Answer in natural language. Consider the 3D positions of the objects in the scene and not just the 2D positions in the image. Is the centerpoint of  abstract painting in a black frame at a higher height than Doorway? Choose between the following options: yes or no
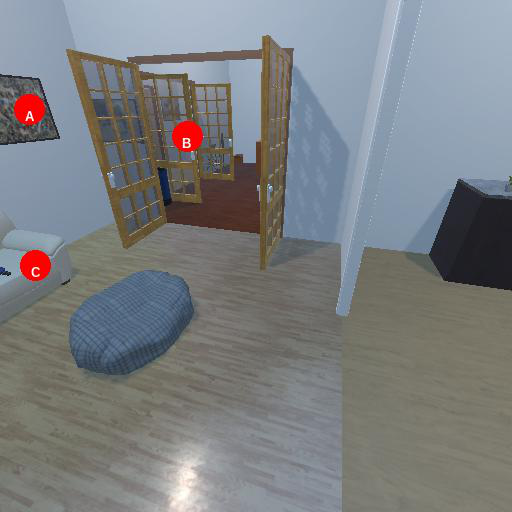
<answer>yes</answer>